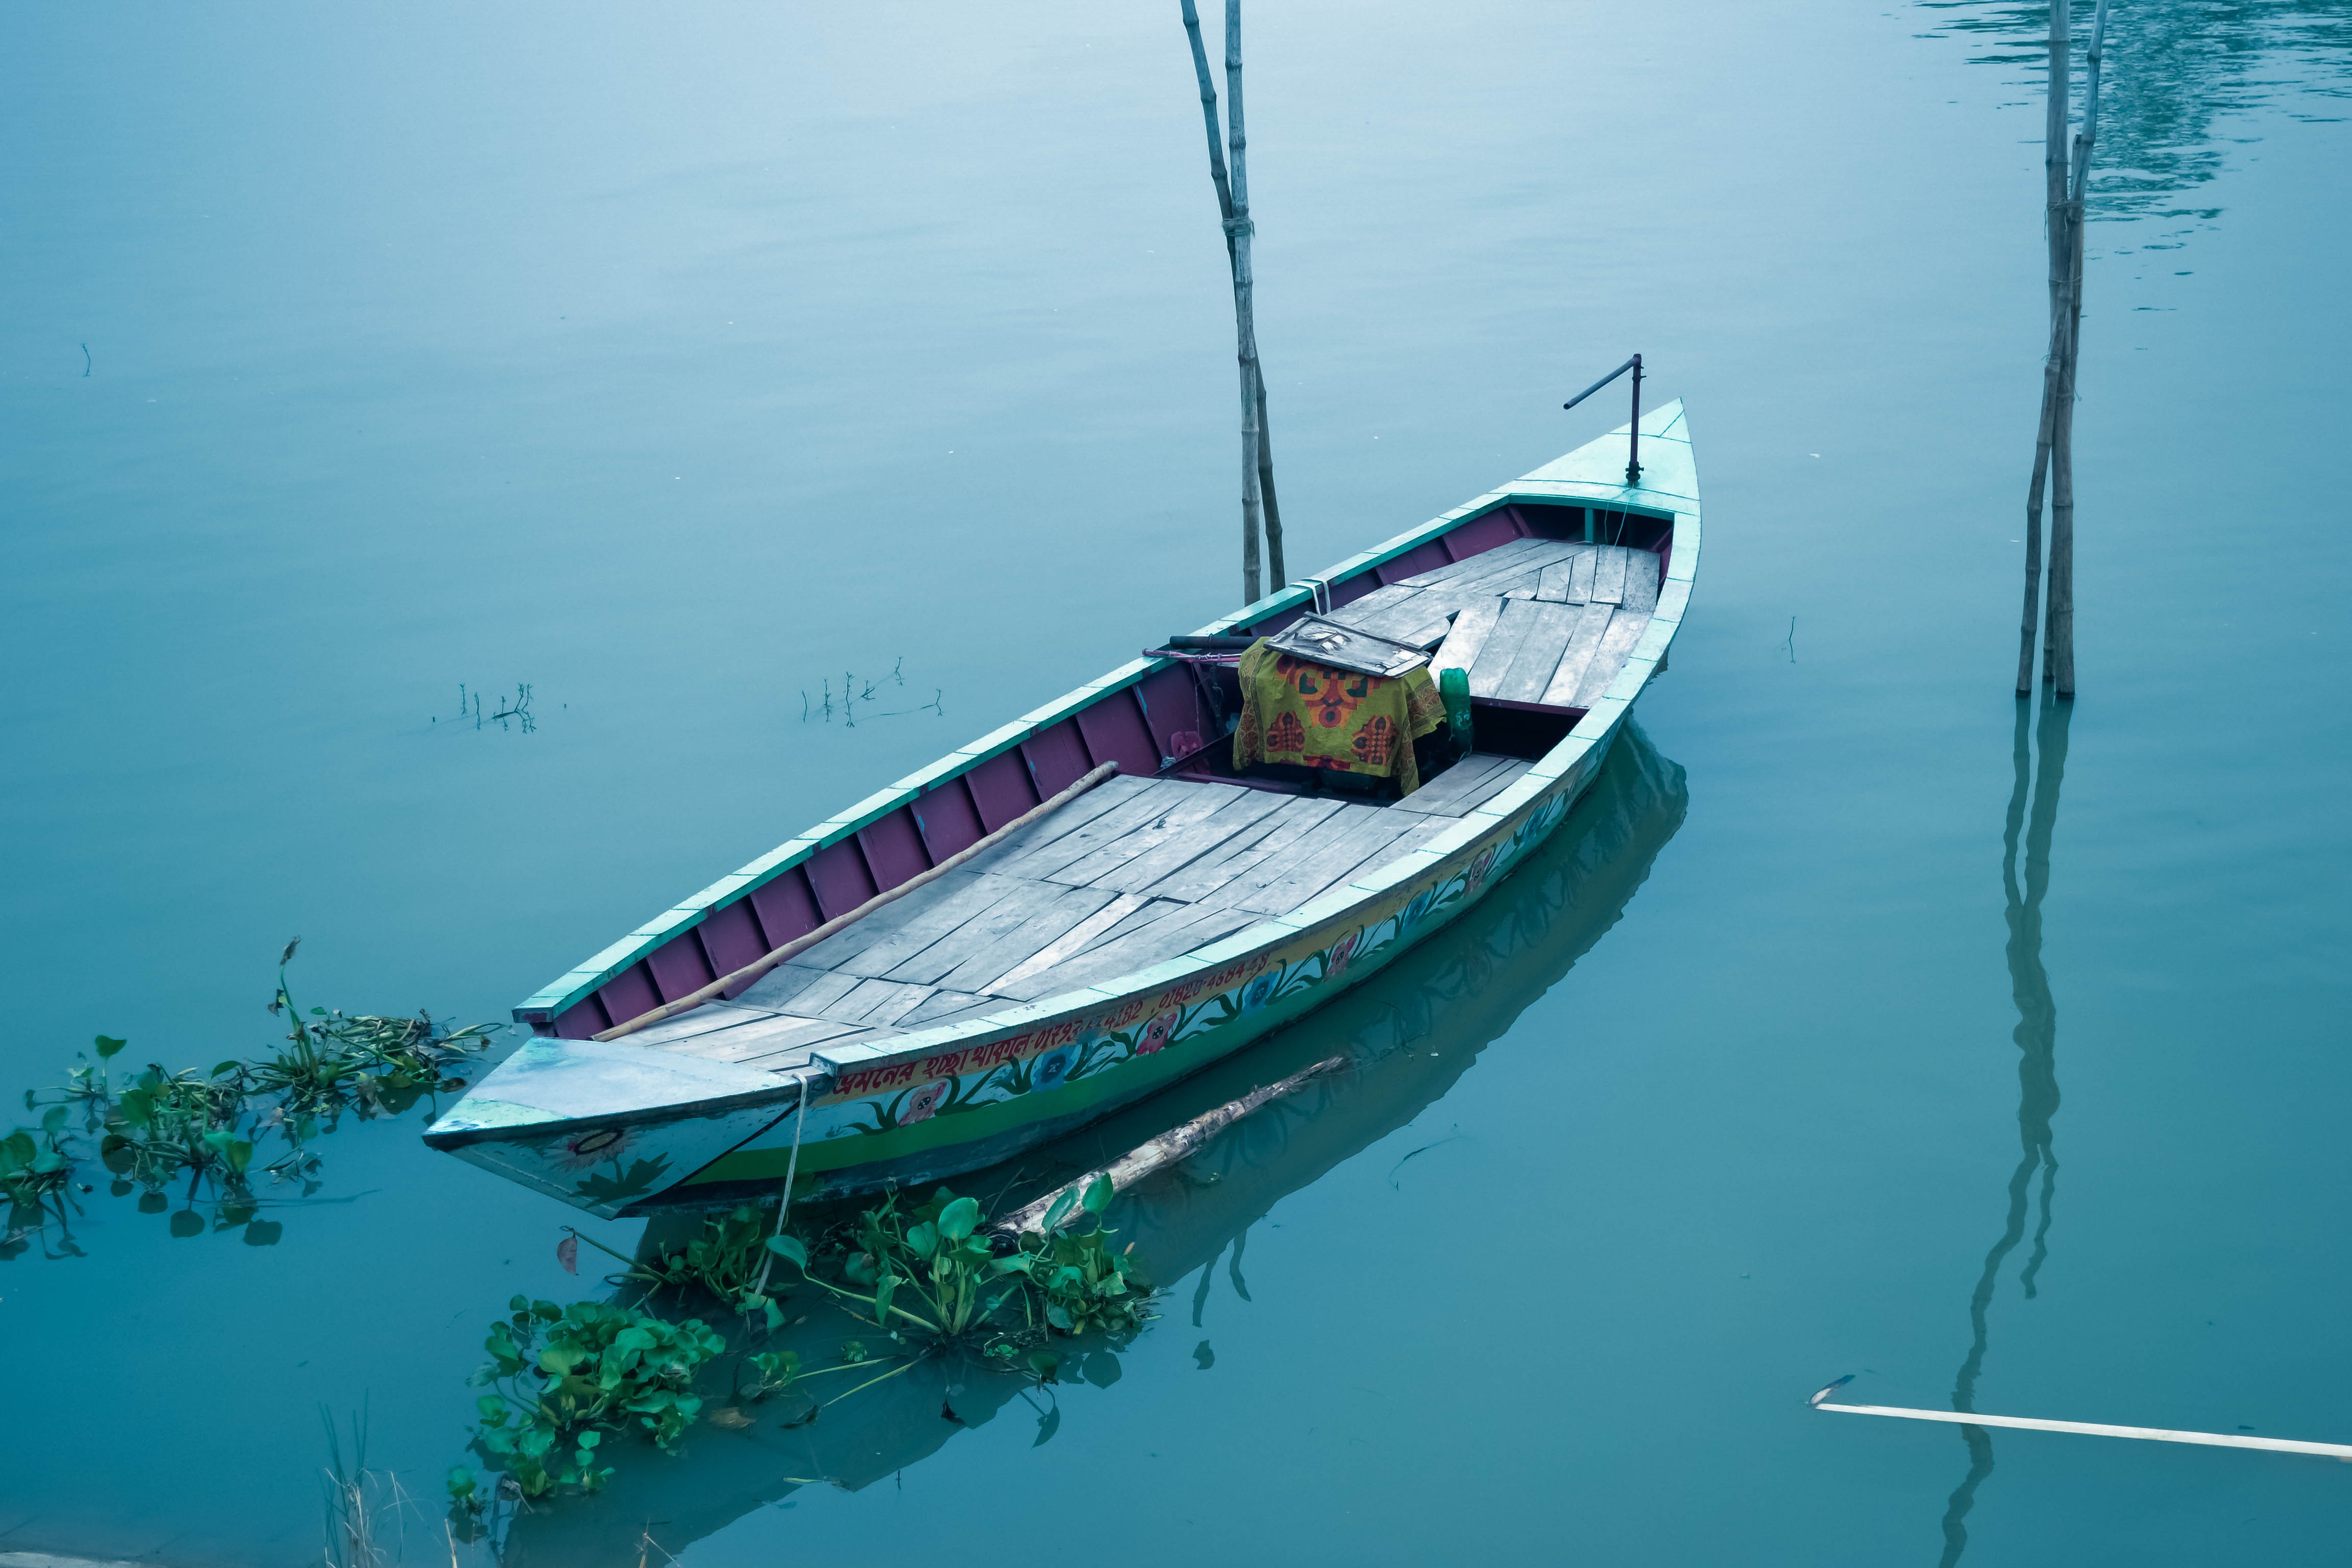
boat, water, boats and boating equipment and supplies, vehicle, naval architecture, watercraft, lake, ship, skiff, water transportation, recreation, reflection, tropics, landscape, plant, boating, ocean, leisure, wind, art